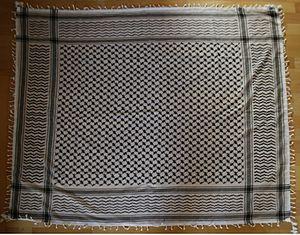
Keffieh palestinien noir et blanc classique Eʋegbe: Classical black and white palestinian keffiyeh
"Le keffieh est la coiffe traditionnelle des paysans arabes, palestiniens, assyriens, kurdes et des Bédouins. Cette pièce de coton, qui servait aux paysans à se préserver du vent, du soleil et du sable, permettait de distinguer les citadins des ruraux. Aujourd'hui, le keffieh est porté par les Arabes et les Kurdes de la péninsule arabique, du Croissant fertile. Le keffieh est devenu l'emblème des Palestiniens et rappelle également la révolte arabe de 1936-1939. Le keffieh connait également un gain de popularité dans le milieu de la mode ainsi qu'au sein des ""free party"".